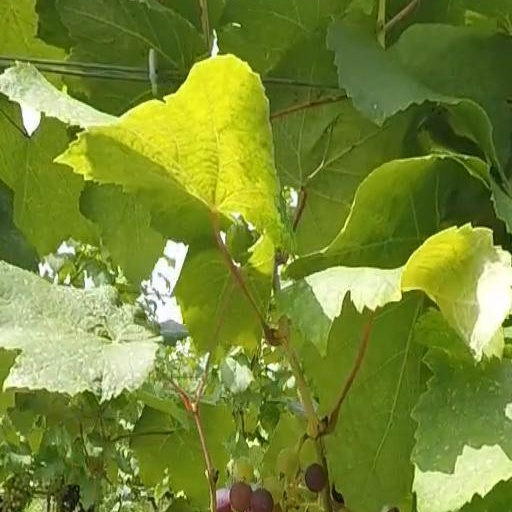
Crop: grape